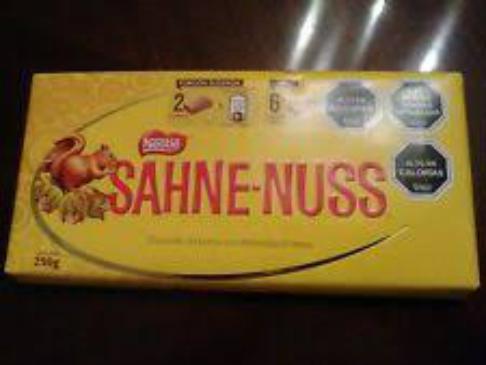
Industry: Food